Joel Edgerton

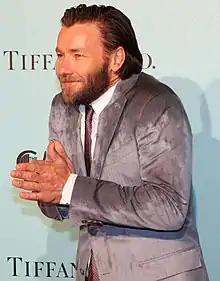
Edgerton at the Sydney premiere of "The Great Gatsby", May 2013

Edgerton has appeared in such films as "Erskineville Kings", "King Arthur" and "Ned Kelly". In the "Star Wars" franchise, he played a young Owen Lars in "Attack of the Clones" (2002) and "Revenge of the Sith" (2005) and reprised the role in the Disney+ series "Obi-Wan Kenobi". He played Will on "The Secret Life of Us", for which he won an AACTA Award in 2002. In 2005, he lent his voice to the title character of "The Mysterious Geographic Explorations of Jasper Morello", an Academy Award-nominated animated short film. The same year, he appeared as the son of a deceased shoemaker in the British comedy "Kinky Boots". He appeared in "Smokin' Aces" (2006).